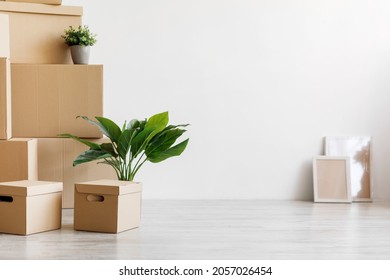
Label: cardboard